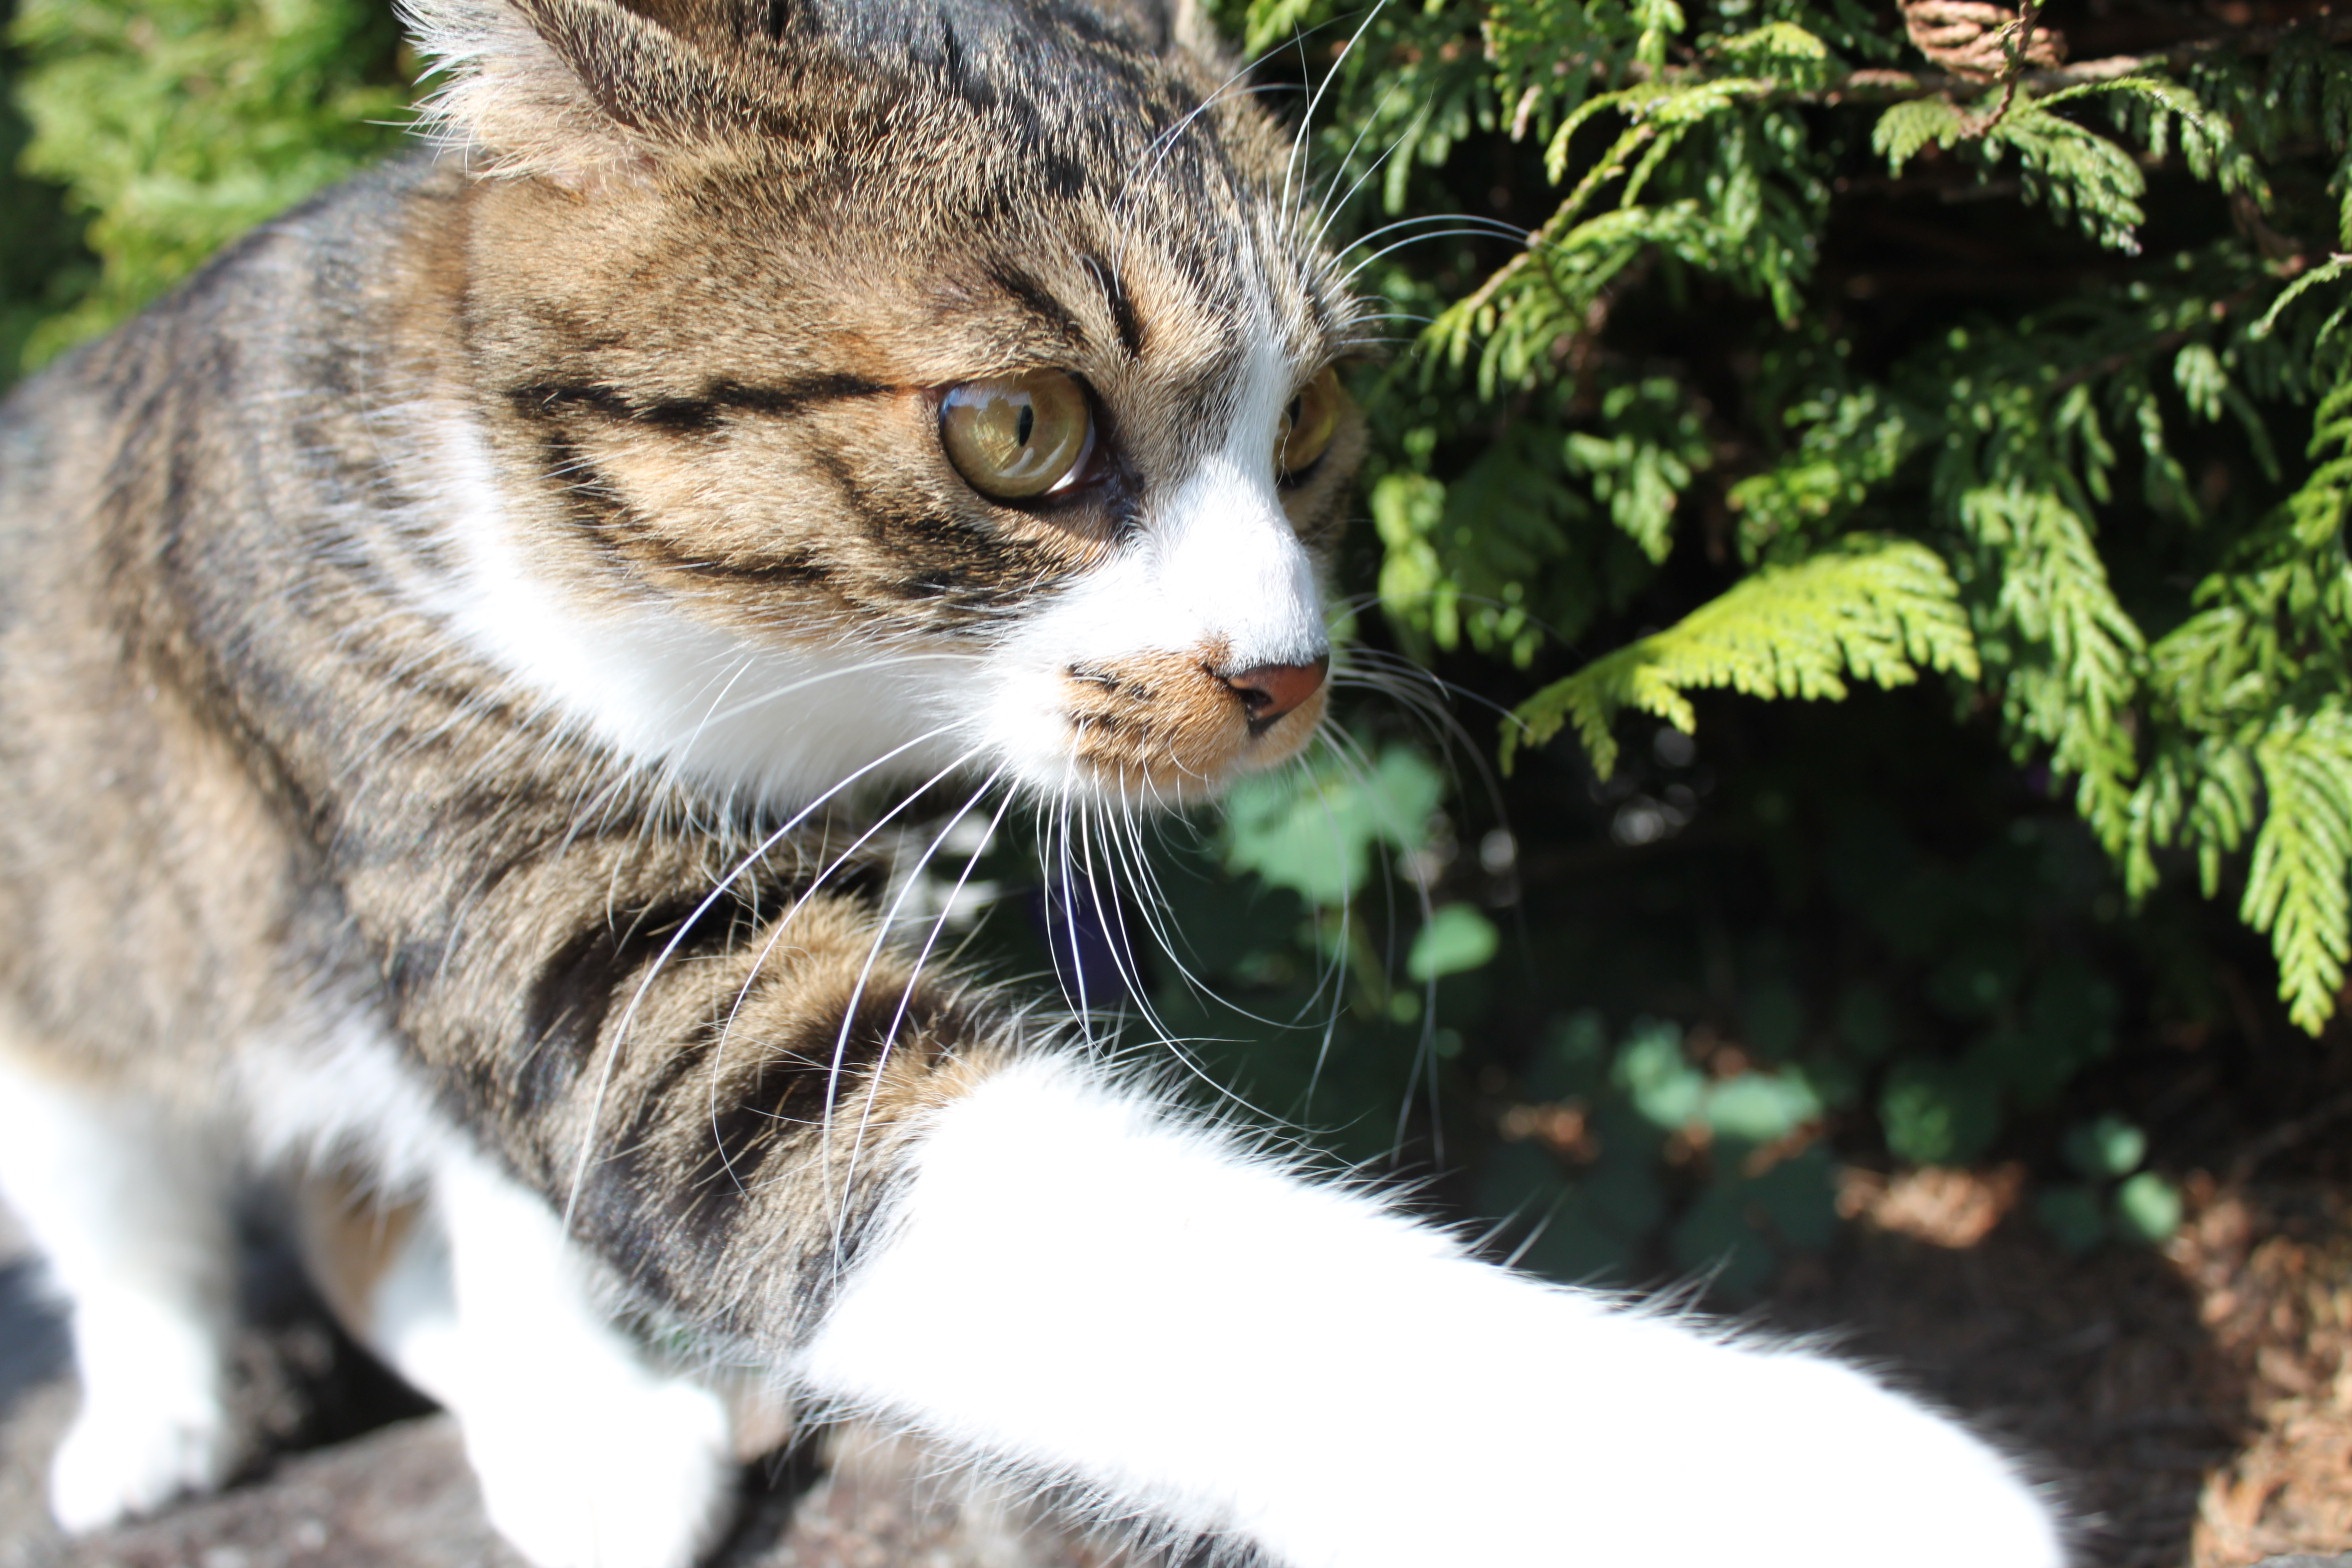
walk, kitten, cat, mammal, fauna, whiskers, vertebrate, exciting, tabby cat, ocelot, european shorthair, wild cat, small to medium sized cats, cat like mammal, domestic short haired cat, pixie bob, american shorthair, rusty spotted cat